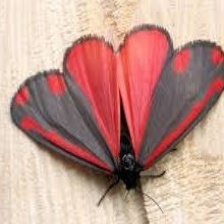
Species: CINNABAR MOTH